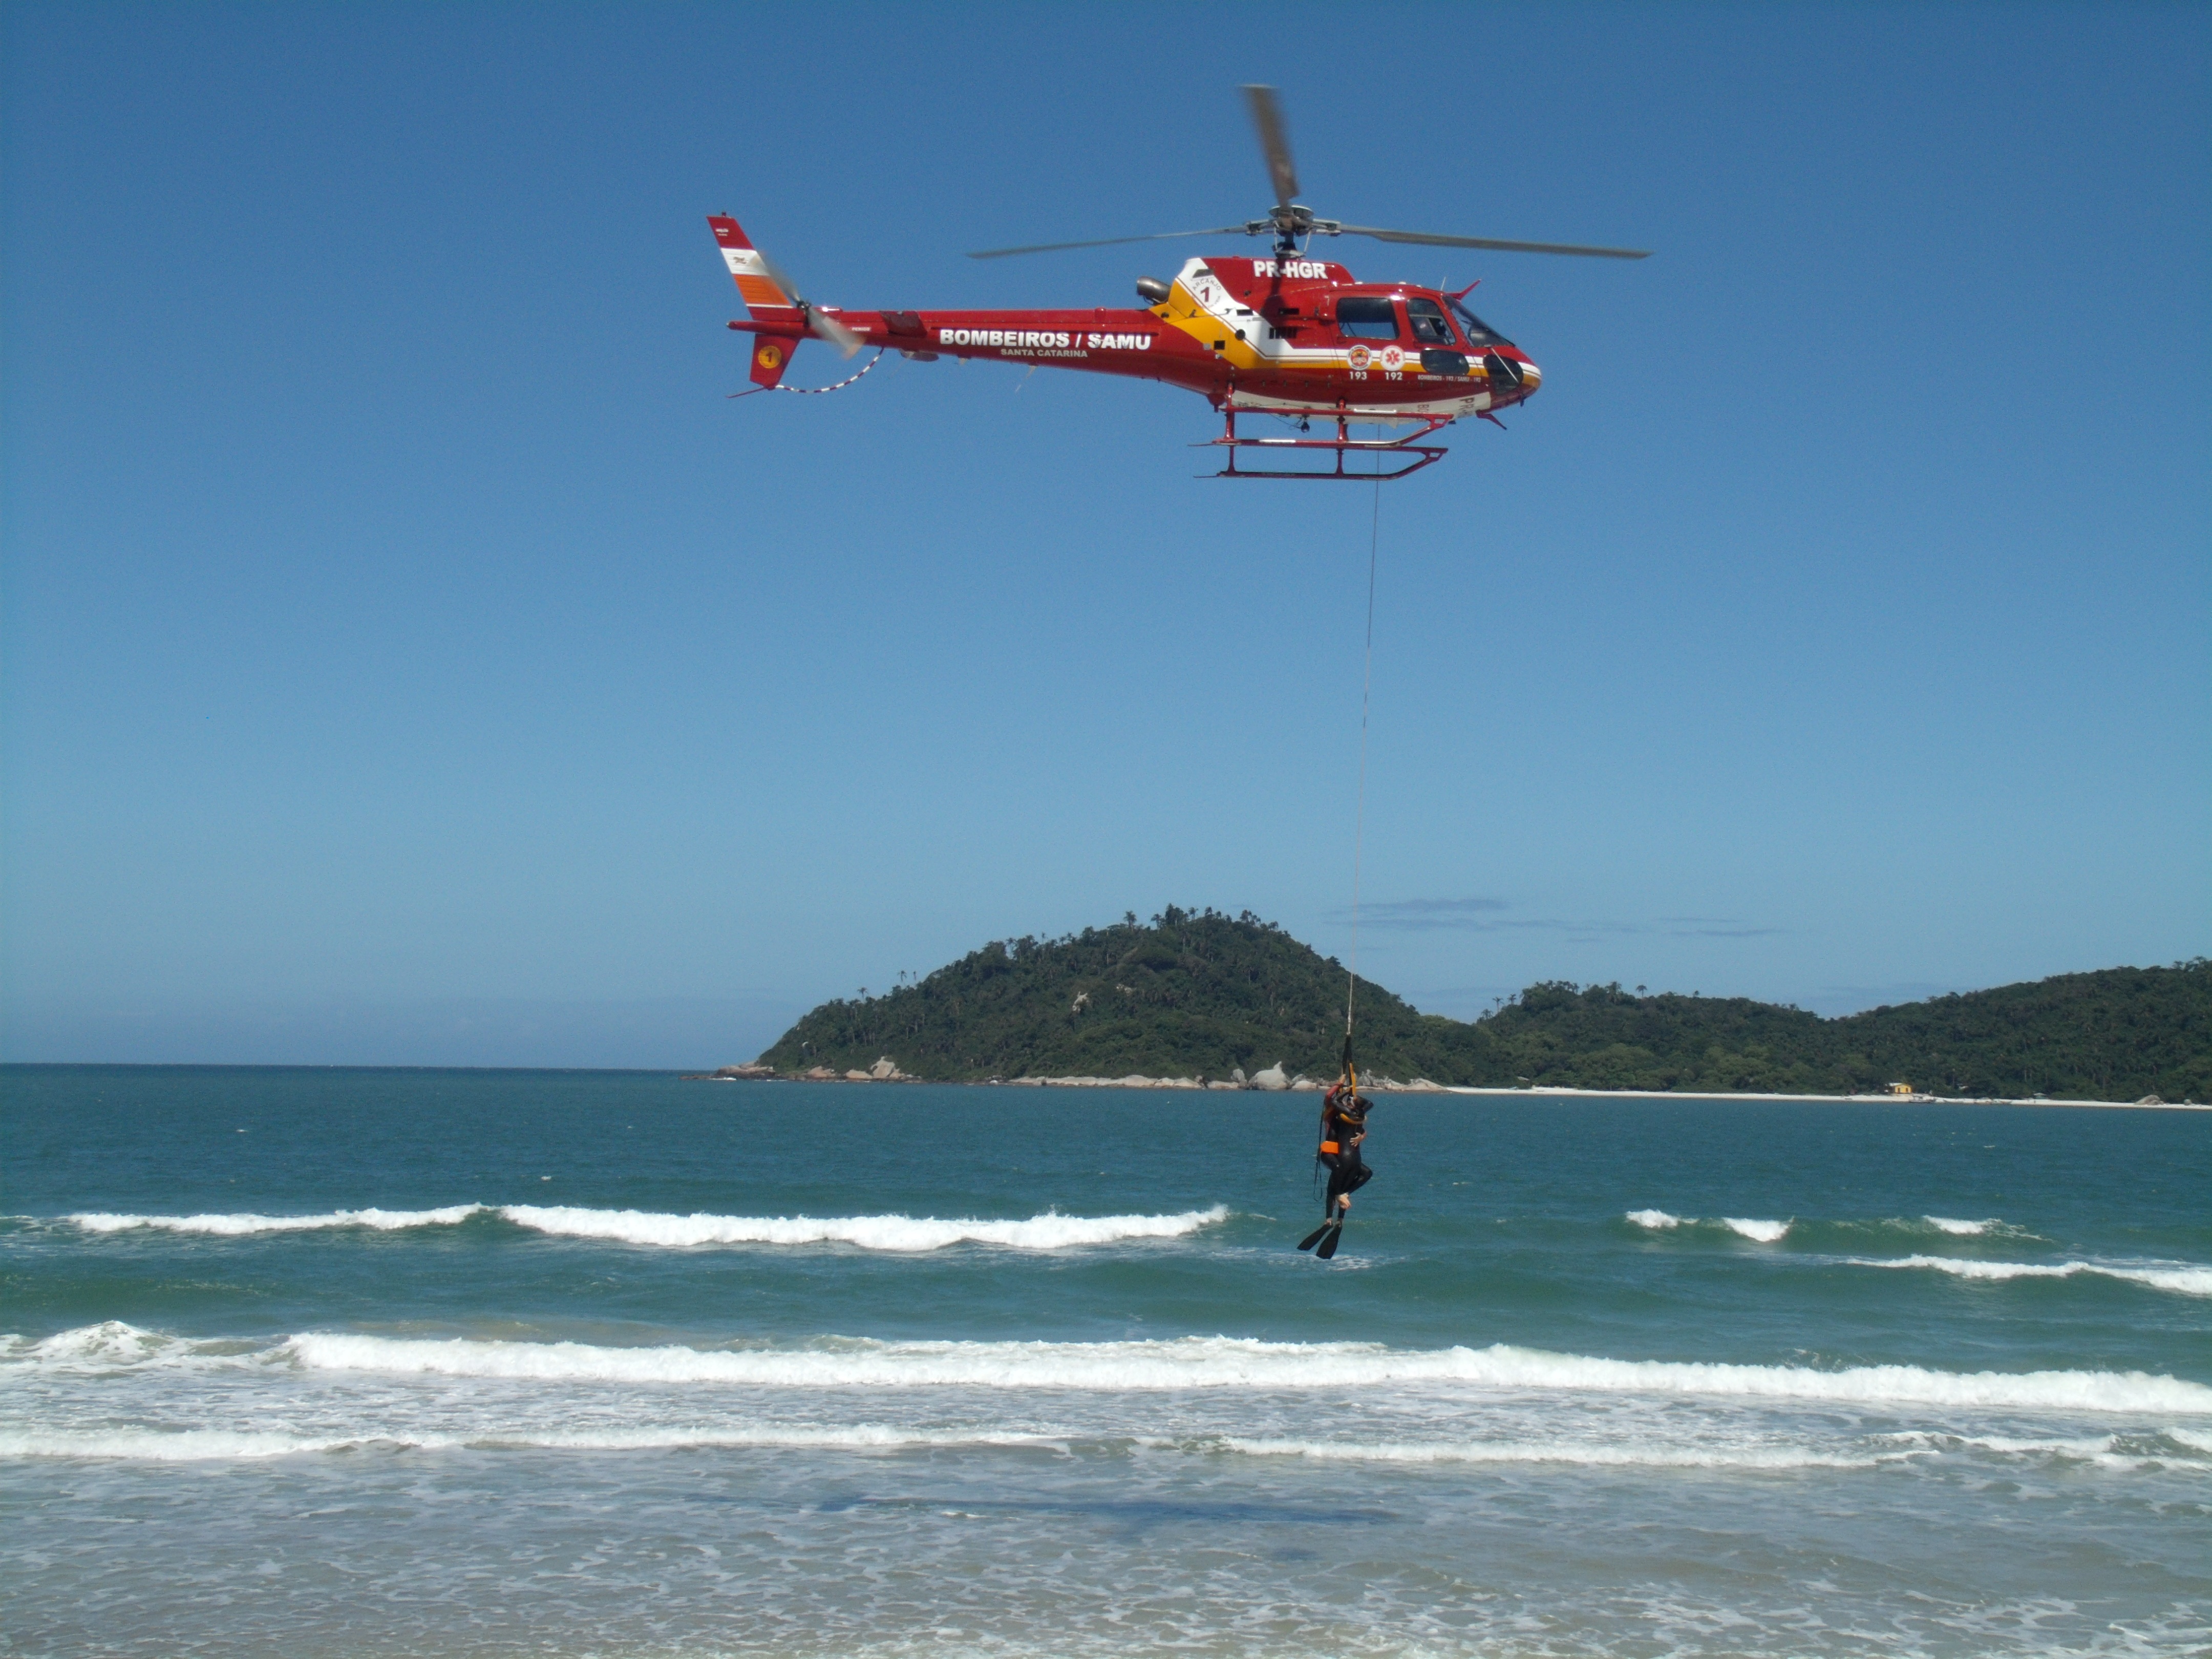
beach, sea, coast, aircraft, vehicle, helicopter, toy, archangel, air rescue, rappel, atmosphere of earth